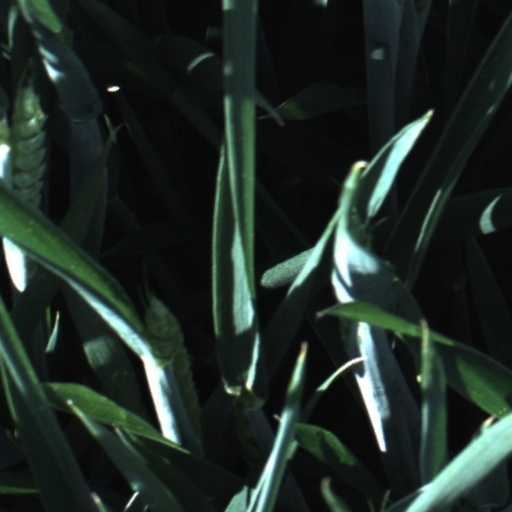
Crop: wheat